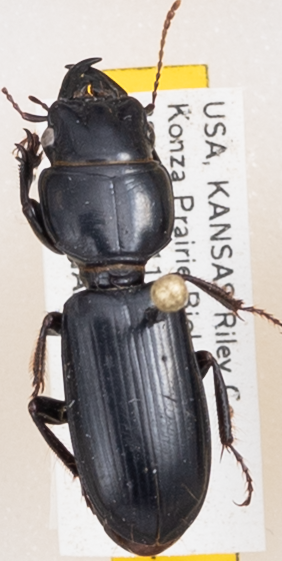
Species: Scarites subterraneus
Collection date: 2018-06-07
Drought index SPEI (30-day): -1.69
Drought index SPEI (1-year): -1.382
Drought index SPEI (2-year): -0.764